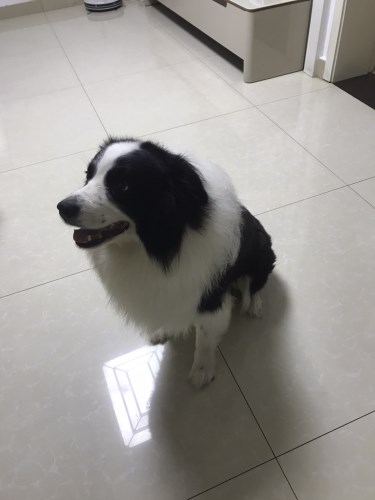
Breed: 2594-n000109-Border_collie